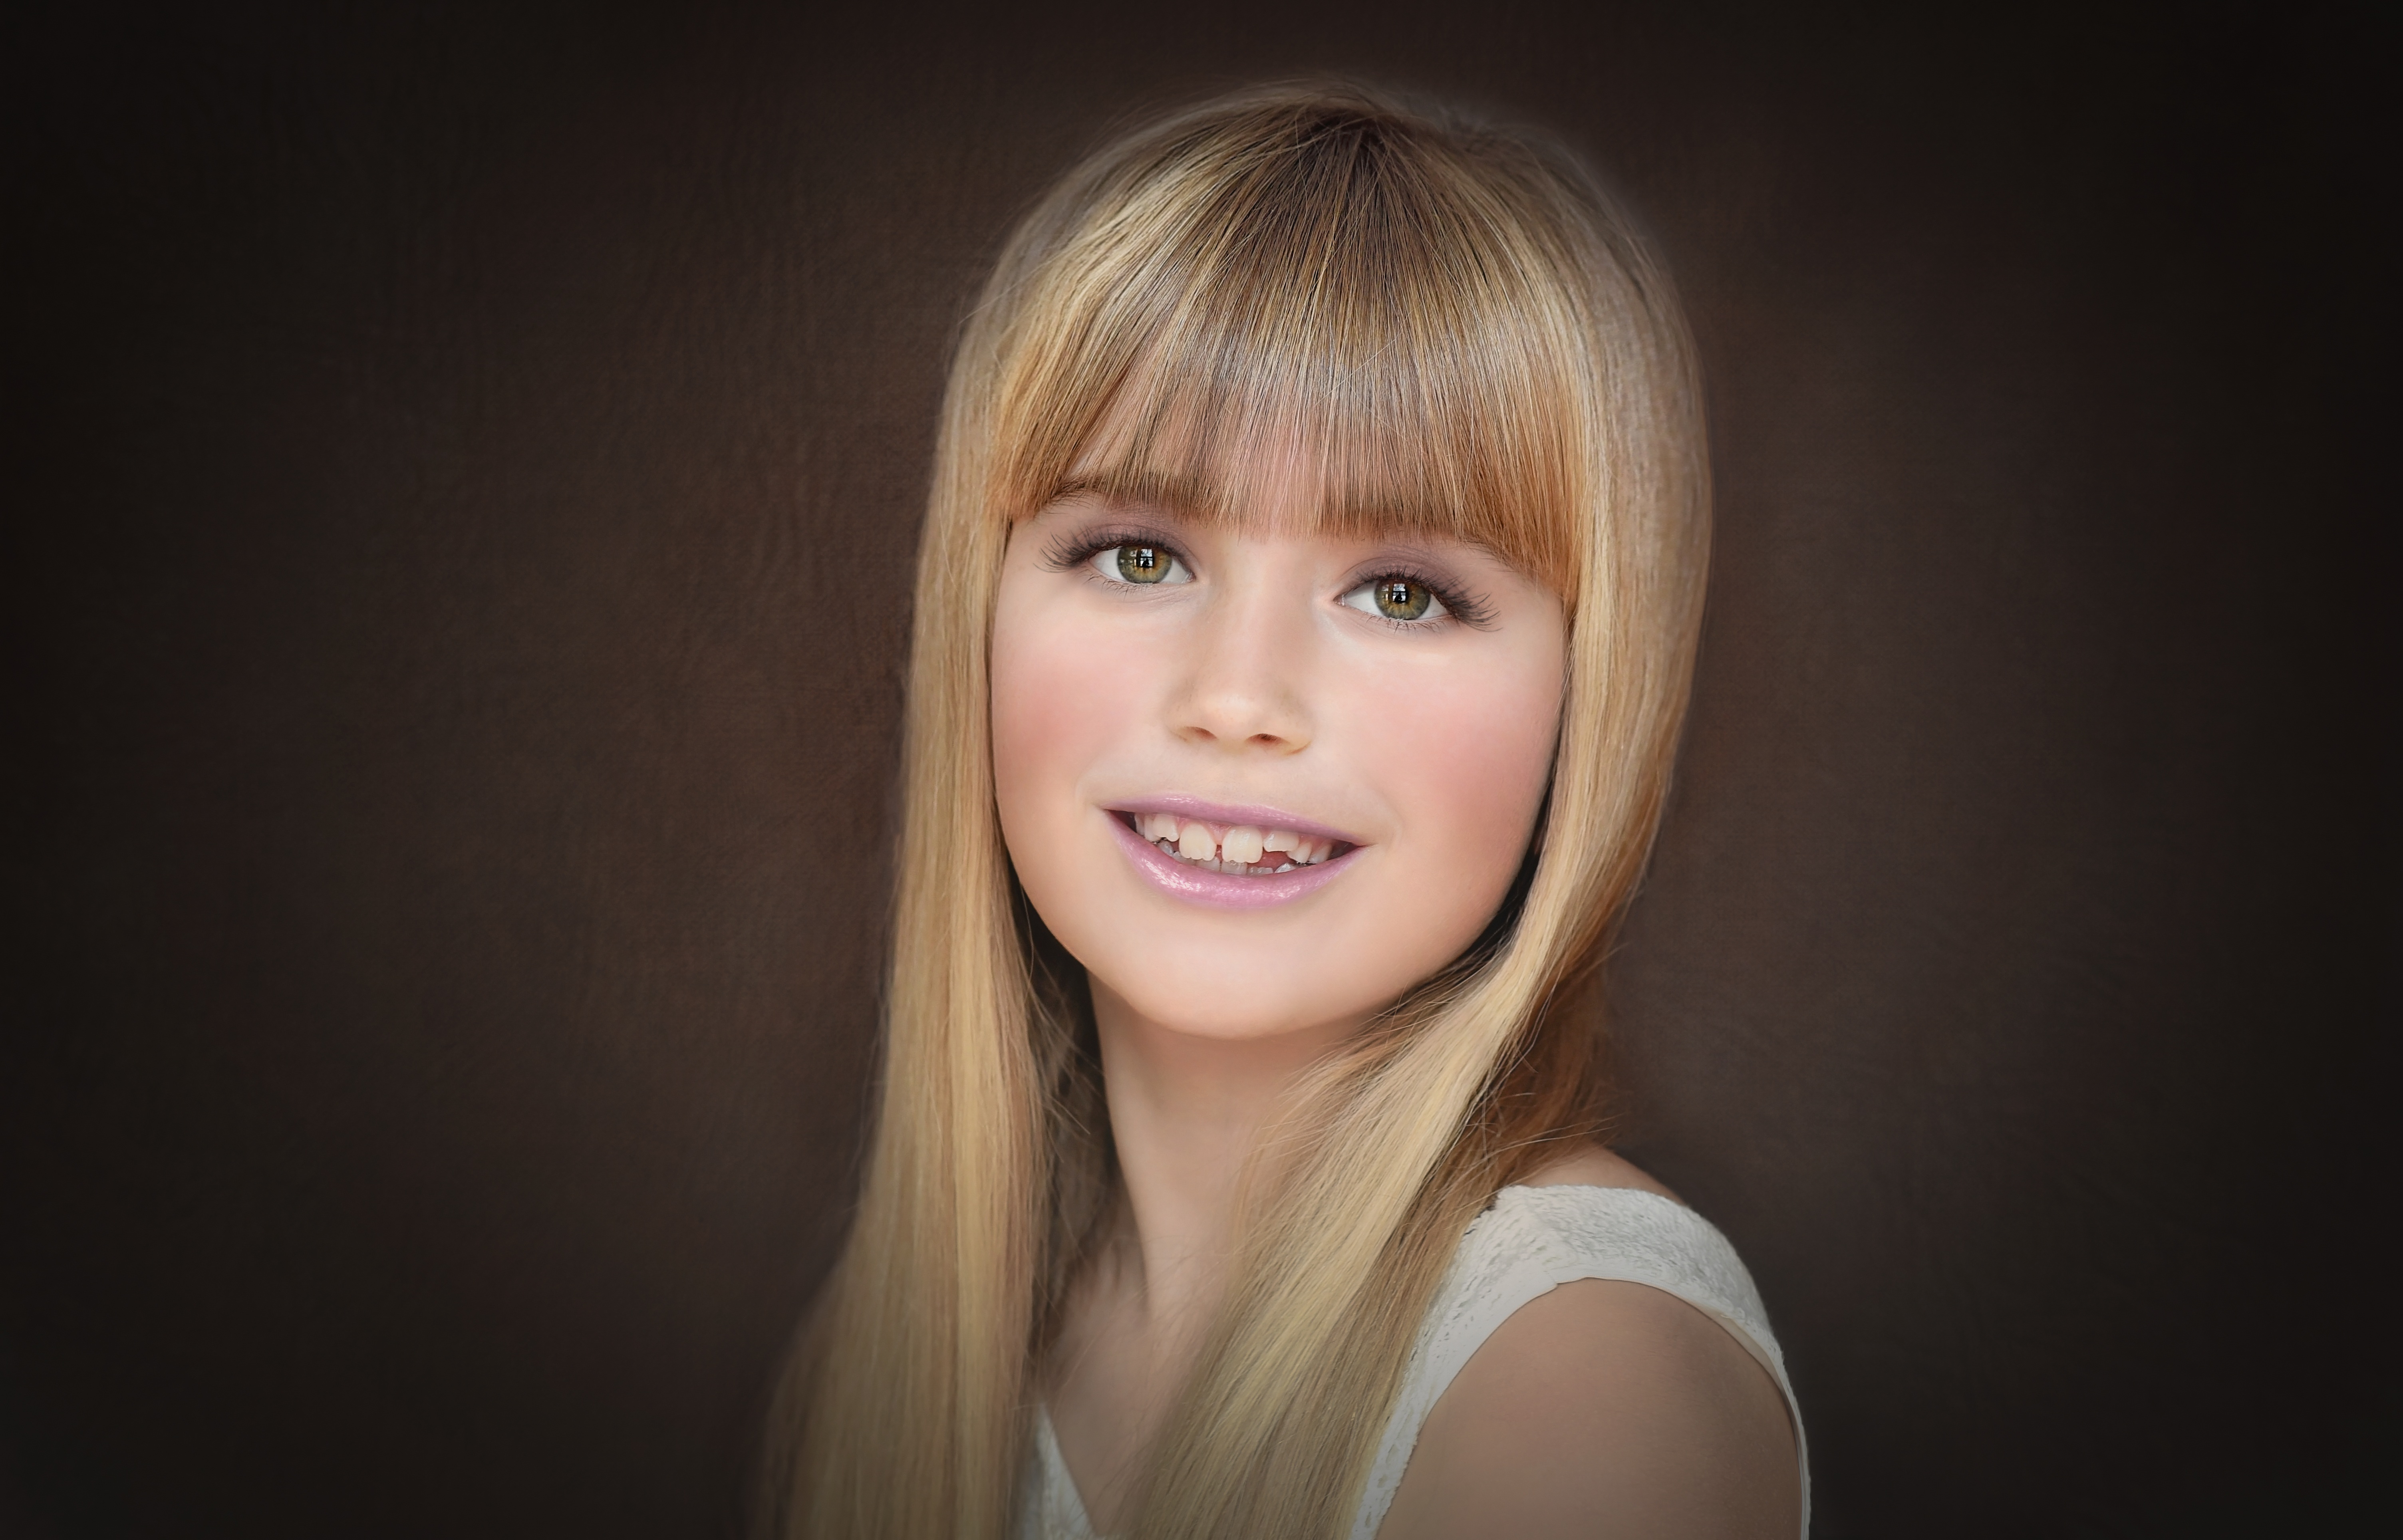
person, girl, woman, hair, photography, female, portrait, model, child, human, close, facial expression, lip, hairstyle, smile, long hair, close up, face, nose, eyes, eye, head, skin, beauty, blond, pretty, organ, emotion, photo shoot, brown hair, smooth hair, portrait photography